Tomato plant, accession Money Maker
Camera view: horizontal (90 deg, fisheye); turntable rotation: 330 degrees
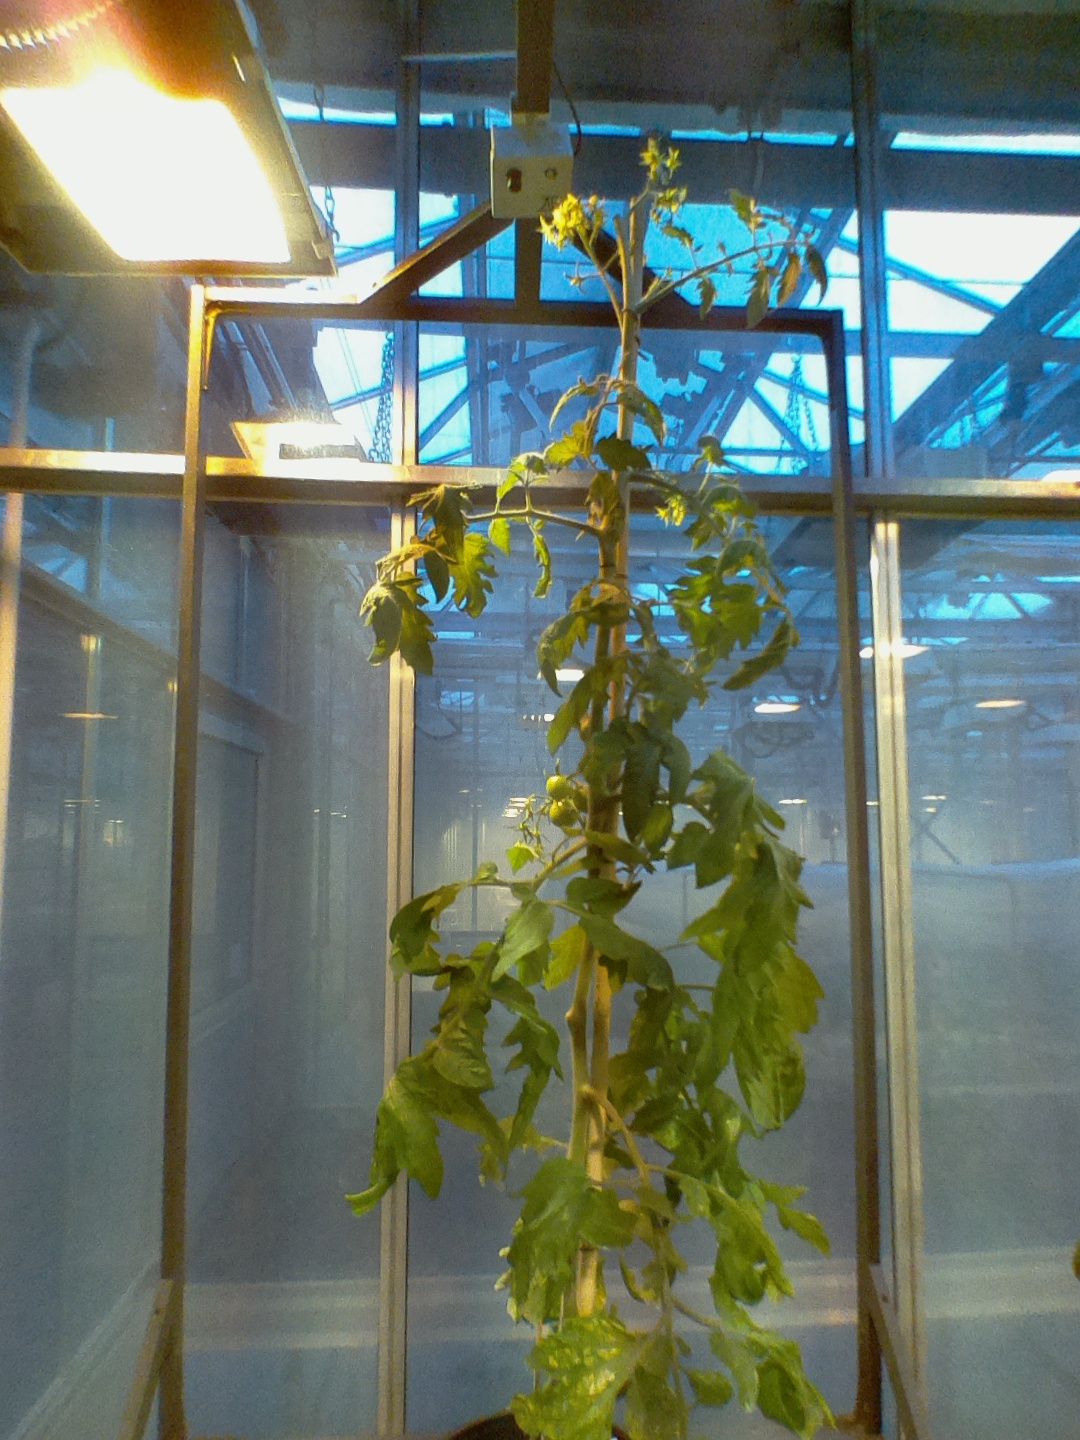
BBCH growth stage 73: 30%-40% of final fruit size